Tintinnabulum (ancient Rome)

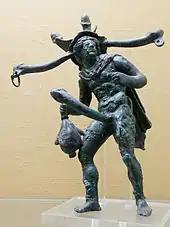
A bronze polyphallic "tintinnabulum" of Mercury from Pompeii: the missing bells were attached to each tip (Naples Museum).

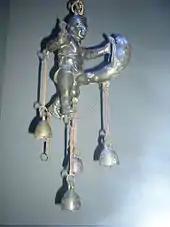
"Tintinnabulum" depicting a man struggling with his phallus as a raging beast (1st century BC, Naples Museum)

In ancient Rome, a tintinnabulum (less often "tintinnum") was a wind chime or assemblage of bells. A "tintinnabulum" often took the form of a bronze "ithyphallic" figure or of a "fascinum", a magico-religious phallus thought to ward off the evil eye and bring good fortune and prosperity.